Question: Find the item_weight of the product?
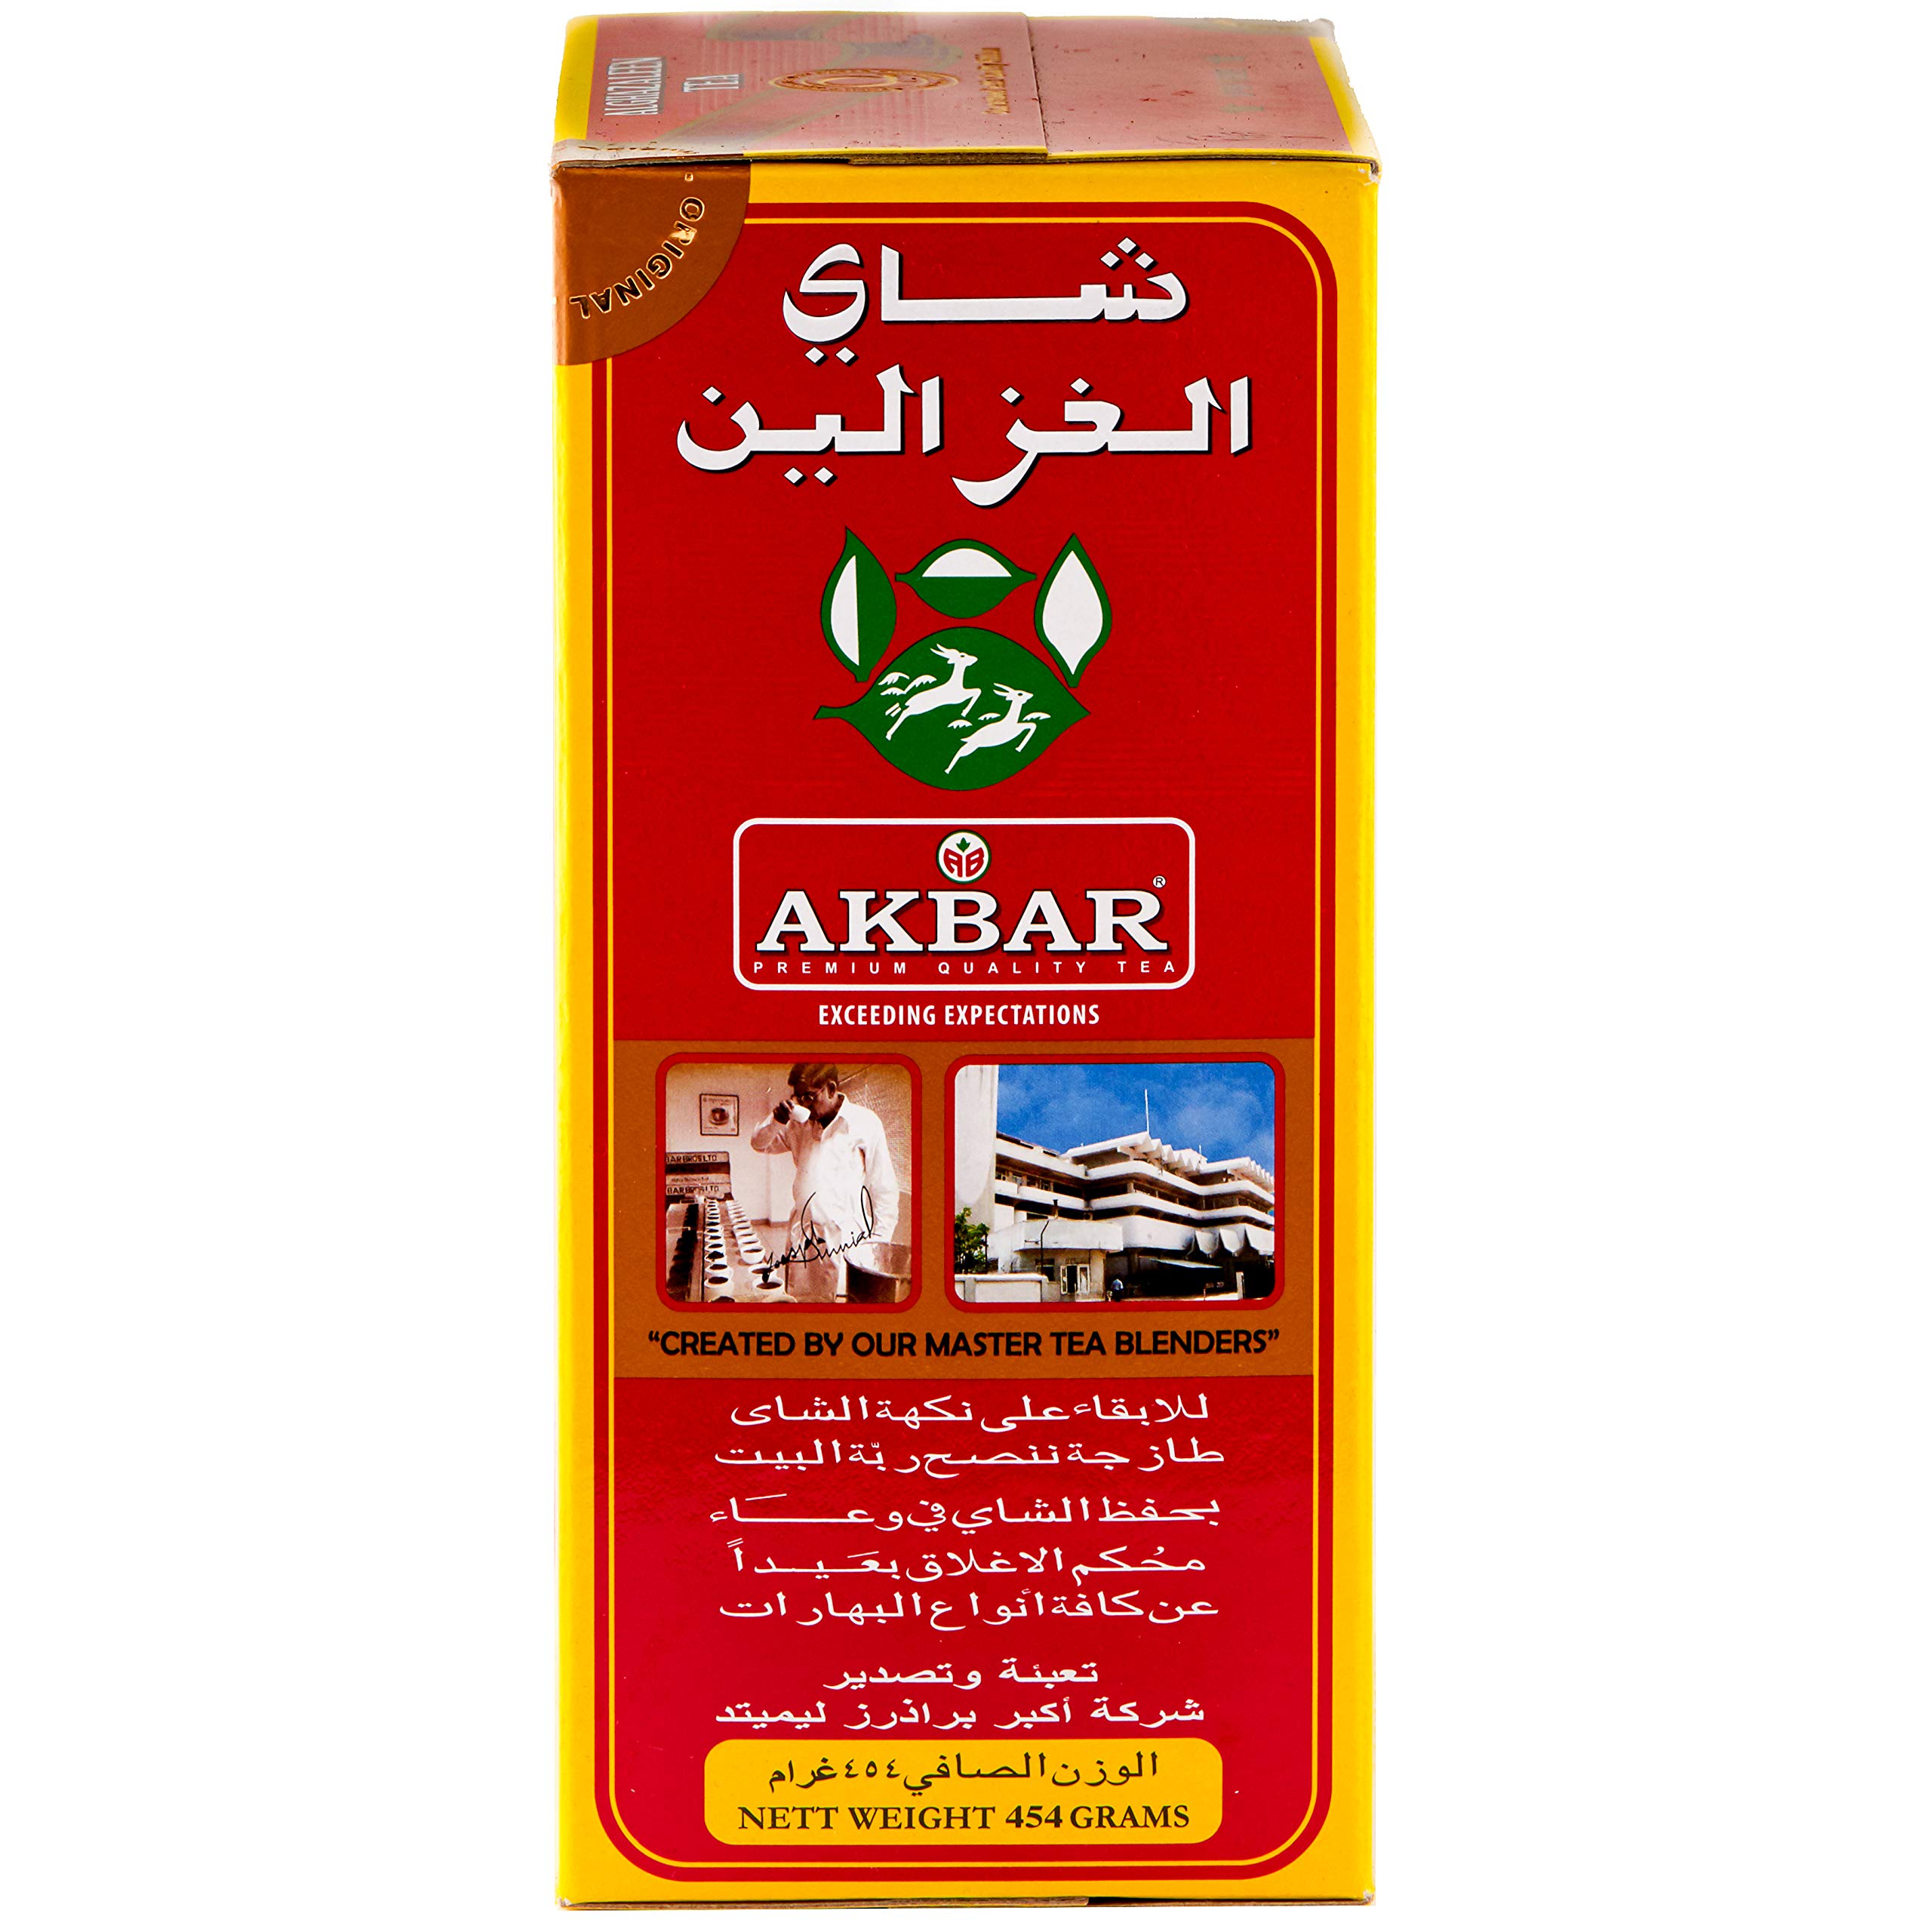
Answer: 454 gram